Ma'alul

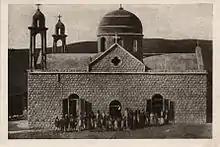
Ma'alul church, in the 1930s

At the beginning of the twentieth century, the people of Ma'alul were tenants of the Sursuq family of Beirut, absentee landlords who had acquired the village lands earlier. In 1921 the Sursuqs sold all but 2,000 dunams of Ma'alul's land to the Zionist Palestine Land Development Company. Zionist pioneers founded the moshav of Nahalal on that land the same year. The remaining 2,000 dunums were insufficient to support the village's population, so at the request of the Mandate government, the company agreed to lease an additional 3,000 dunams to the villagers until 1927. The villagers had the option to buy this land before the lease expired.